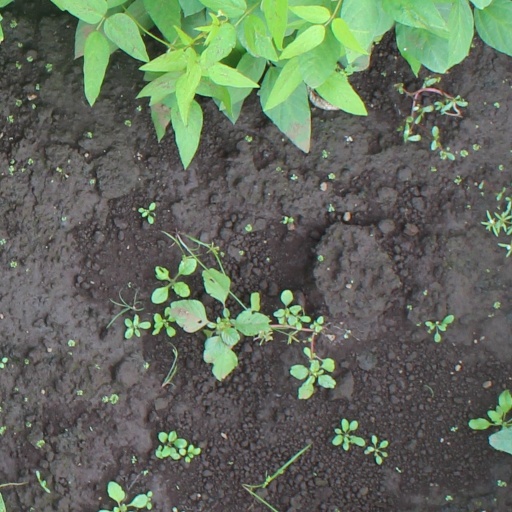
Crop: soybean